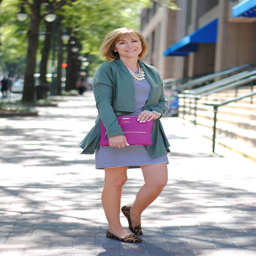
striped dress with a pop of color